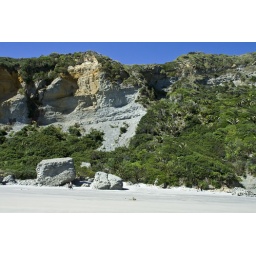
The beach at Fossil Point, - huge lumps of rock have crashed down at some point in the past.